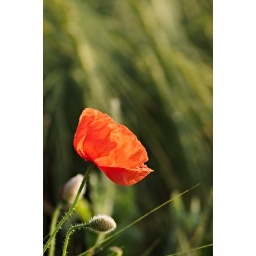
poppy flower in a barley field II